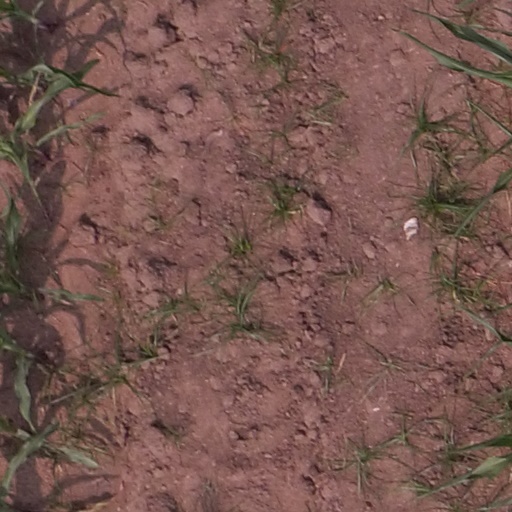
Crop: maize; corn